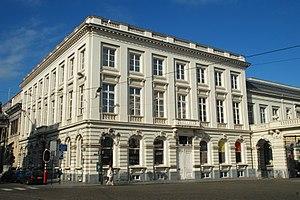
Belgique - Bruxelles - Hôtel Gresham
Cet article recense le patrimoine immobilier protégé à Bruxelles-ville. Le patrimoine immobilier protégé fait partie du patrimoine culturel en Belgique.
L'Hôtel des Brasseurs est un édifice qui fait partie du vaste ensemble architectural de style néo-classique de la place Royale de Bruxelles construit entre 1775 et 1782 par les architectes français Jean-Benoît-Vincent Barré et Barnabé Guimard à l'époque des Pays-Bas autrichiens.
Barnabé Guimard, né à Amboise le 11 juin 1739 et décédé à Mosnes le 21 septembre 1805, est un architecte néo-classique français actif au XVIIIᵉ siècle principalement dans les Pays-Bas autrichiens.
La place Royale est une place de Bruxelles à laquelle on accède par la rue Royale, la rue de Namur, la rue de la Régence, la rue du Musée et la rue Montagne de la Cour. Réalisée entre 1775 et 1782 dans le cadre d'un projet urbanistique comprenant le parc de Bruxelles, il s'agit d'une place de style néoclassique, rectangulaire et symétrique, de 77 m X 113 m.
L'hôtel Gresham est un intérieur aménagé en style Art nouveau par l'architecte Léon Govaerts pour abriter le siège de la Gresham Life Assurance Society Limited au sein de l'Hôtel des Brasseurs, un bâtiment de style néo-classique situé au numéro 3 de la place Royale à Bruxelles, en Belgique.